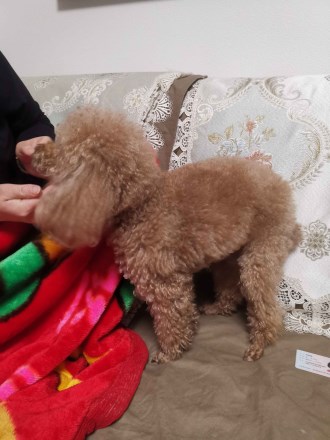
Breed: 7449-n000128-teddy